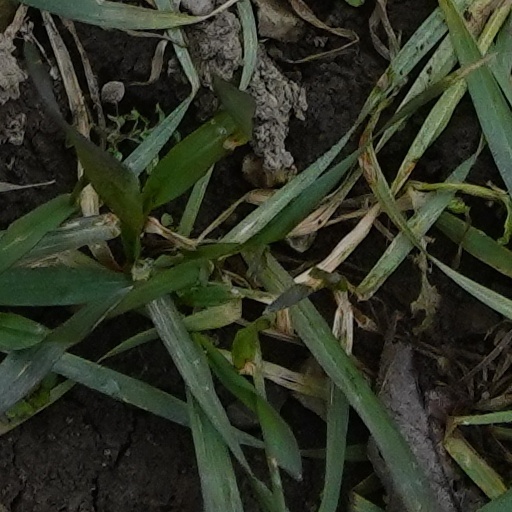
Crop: wheat